Calvary Episcopal Church (Pittsburgh)

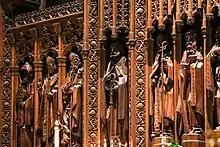
High Altar Reredos

Other stained glass windows in Calvary Episcopal Church include works by Cox & Sons of London, England; Harry E. Goodhue Company of Cambridge, Massachusetts; Gorham Company of New York, New York; and Reynolds, Francis & Rohnstock of Boston, Massachusetts.